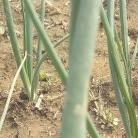
Crop: Onion
Condition: healthy-leaf